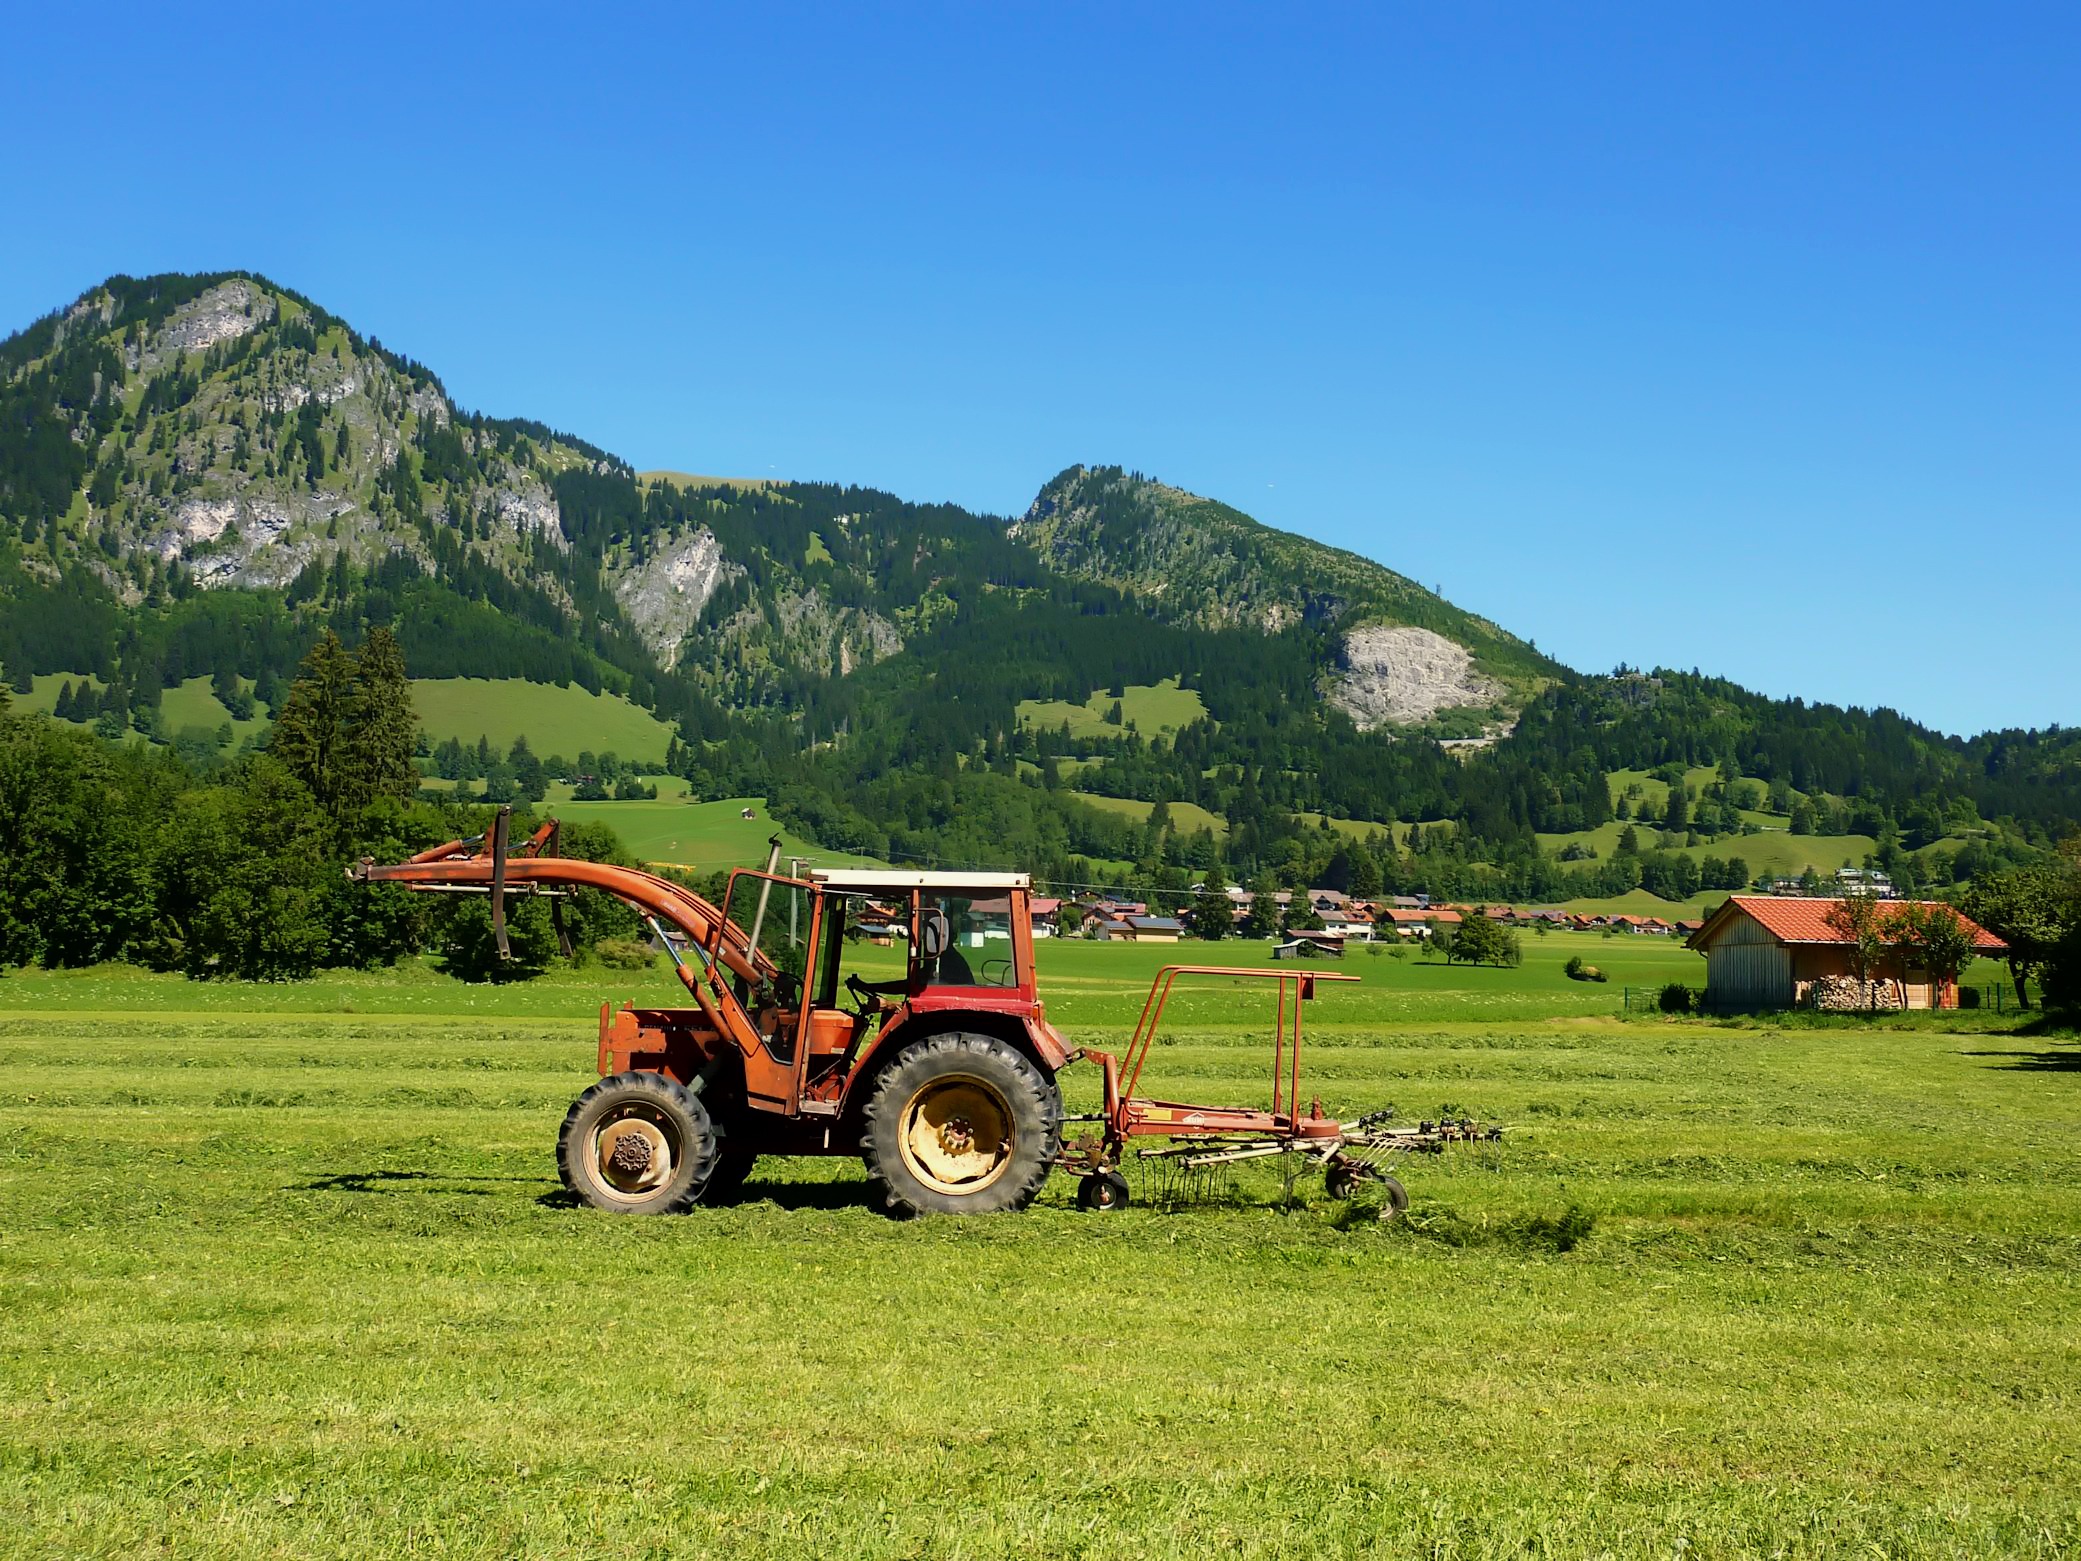
working, landscape, nature, forest, hay, tractor, field, farm, meadow, prairie, countryside, country, rural, vehicle, scenic, pasture, agriculture, plain, farmland, trees, outside, mountains, grassland, plateau, germany, bavaria, ecosystem, rural area